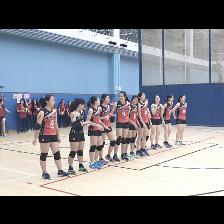
Label: Human